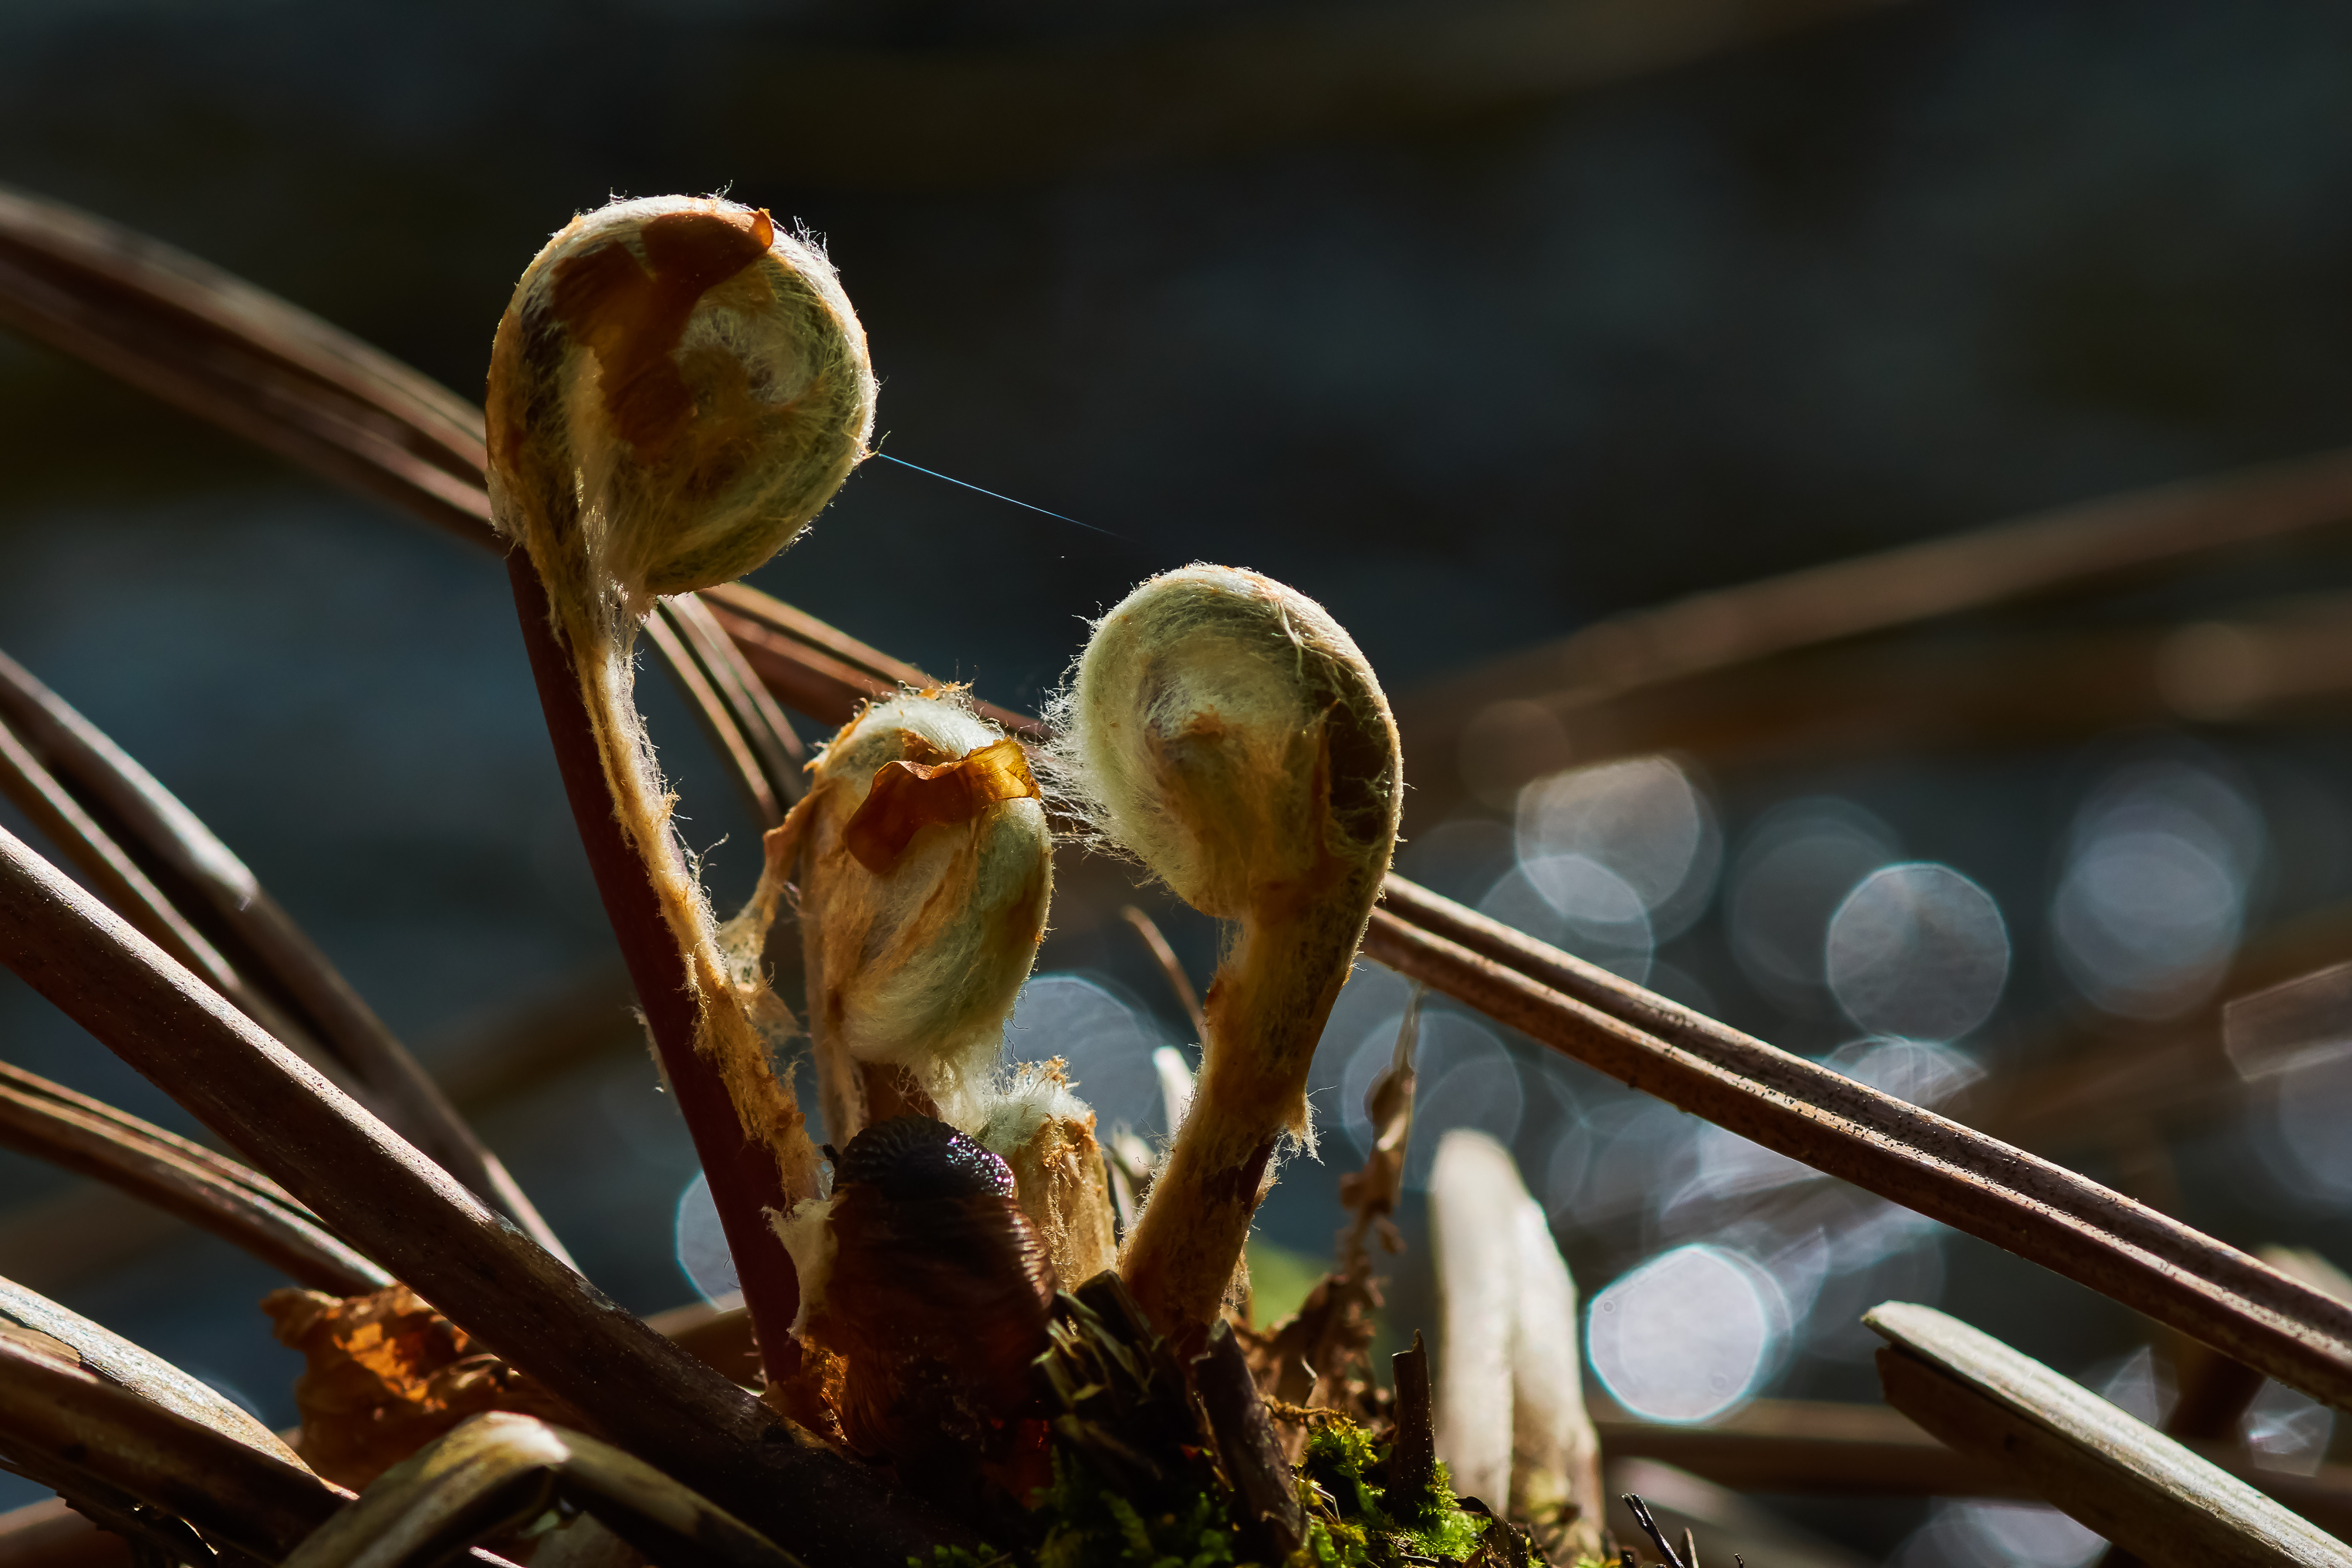
nature, photography, sunlight, leaf, flower, photo, macro, flowers, close up, 100mm, naturaleza, flores, a77, g, ggl1, gaby1, xovesphoto, sonya77, minolta100mm, gphoto, xelodegalicia, macro photography, gabrielcoru a